Emil Cohen

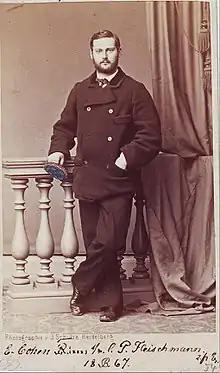

Emil Wilhelm Cohen (12 October 1842 – 13 April 1905) was a German mineralogist and petrographer, born in Jutland.